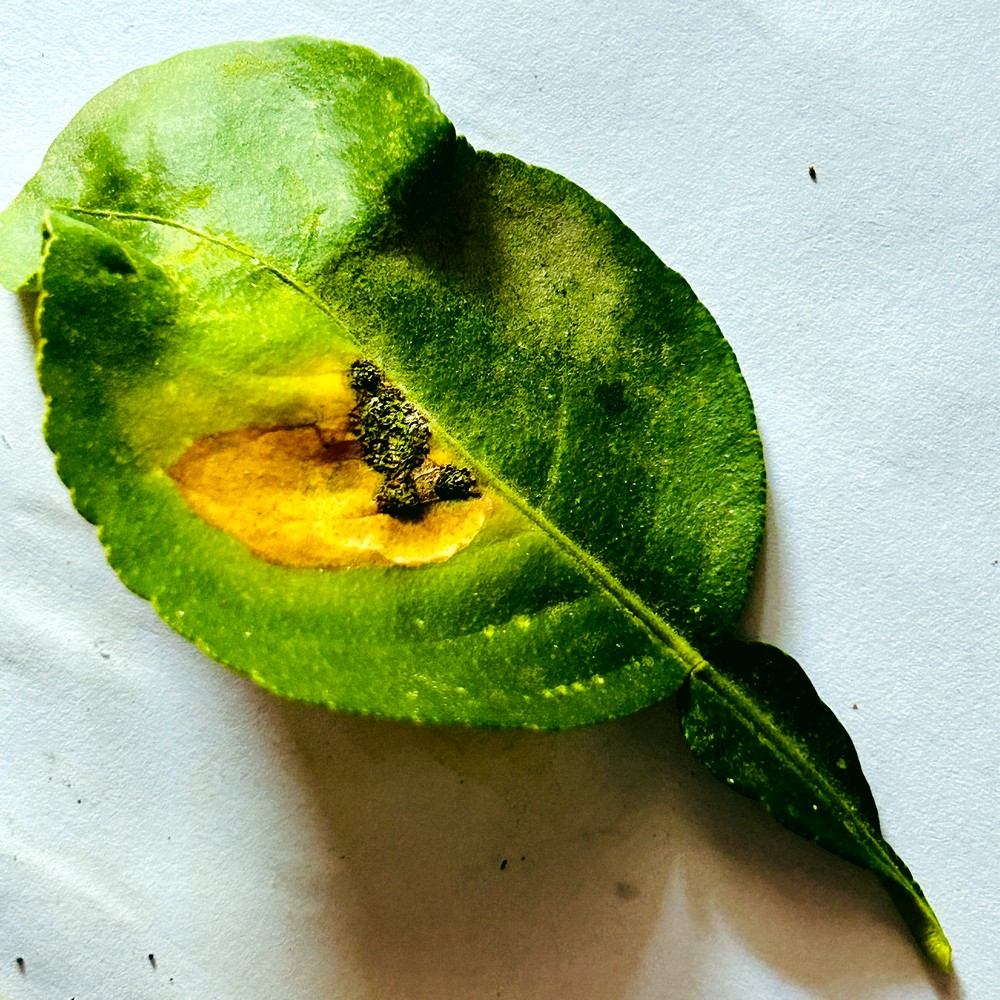
Label: Citrus Canker